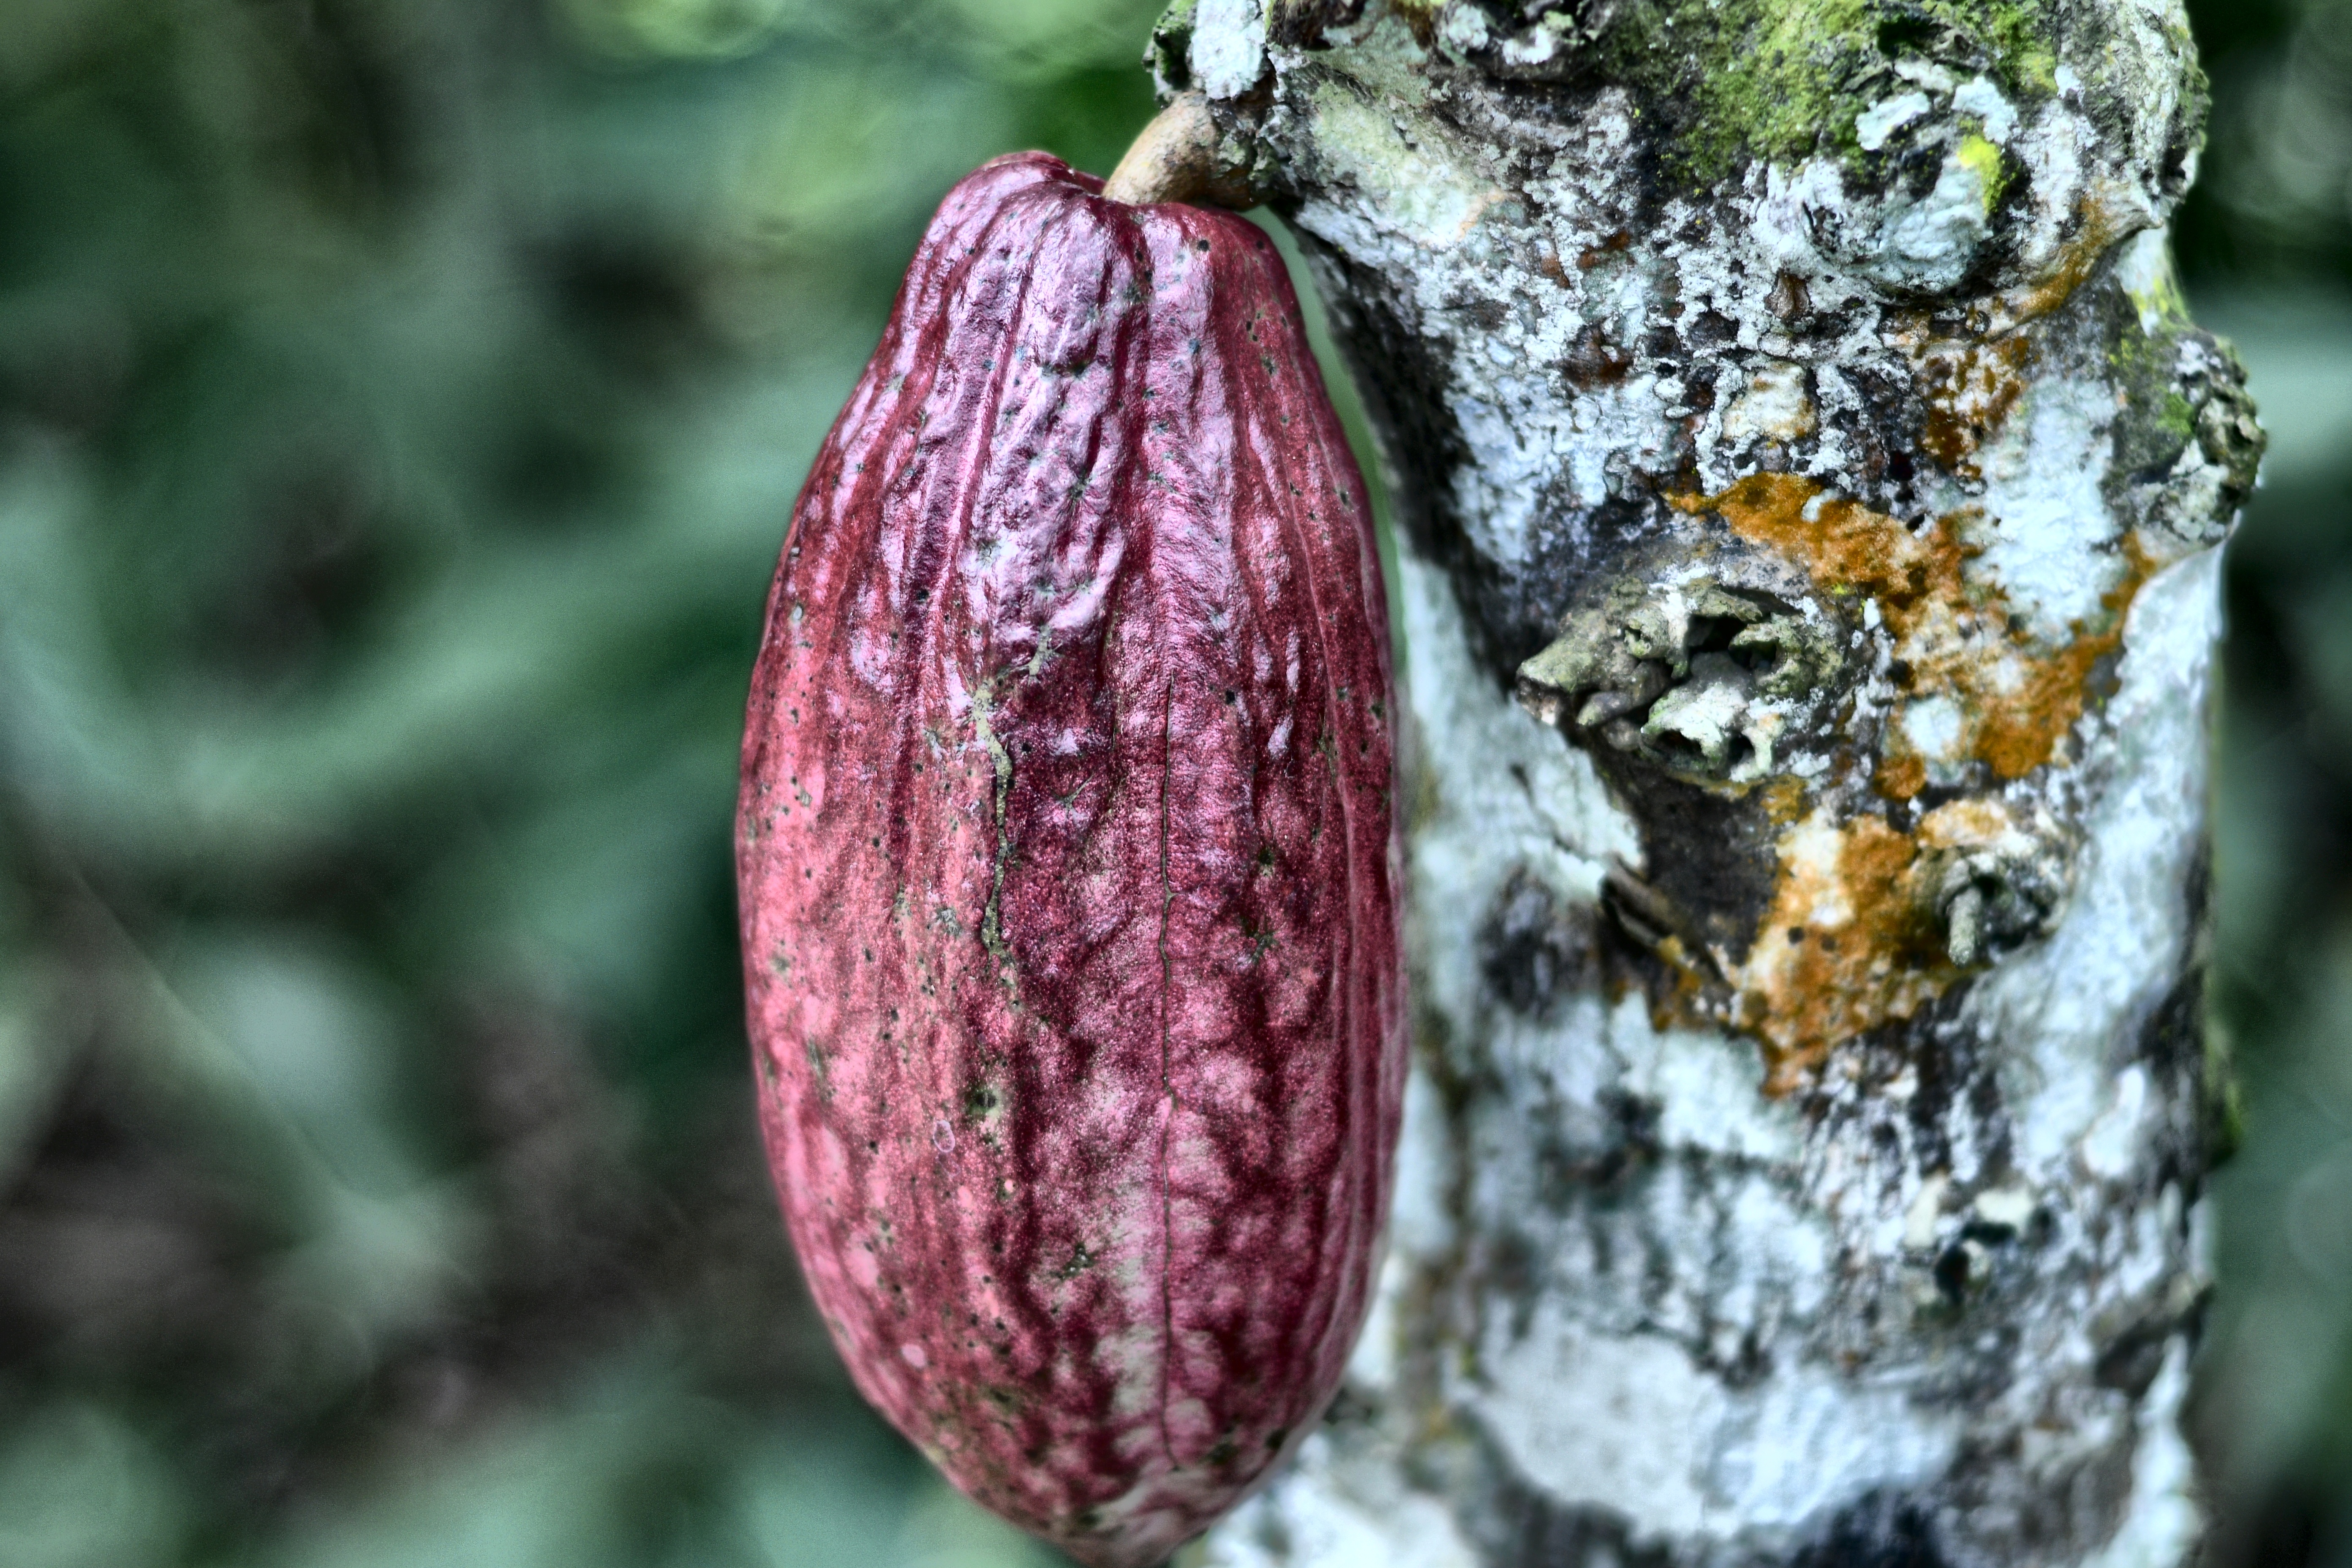
Maturity: unmature
Variety: Guiana